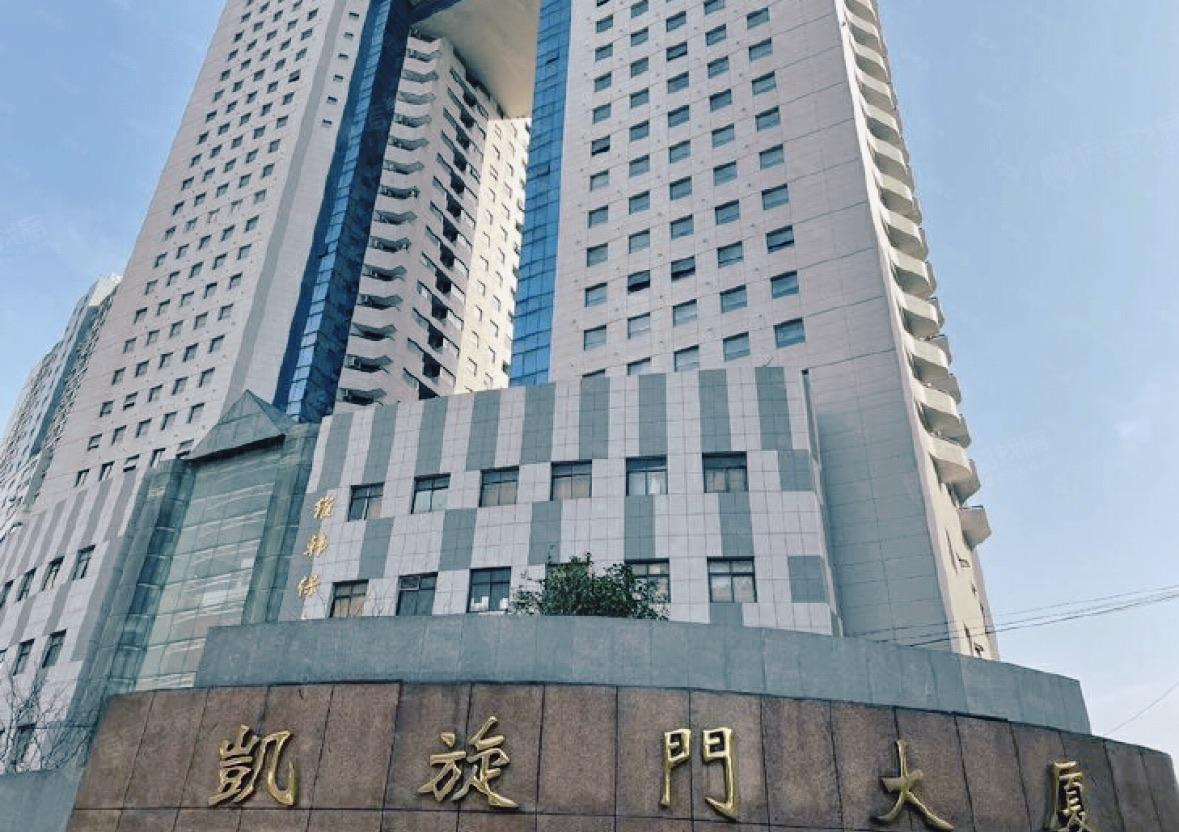
地标名称：凯旋门大厦
所在城市：上海市·静安区